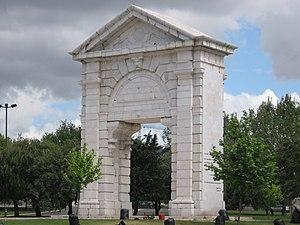
Cet article recense les arcs de triomphe construits à une époque postérieure à celle de l'Empire romain.